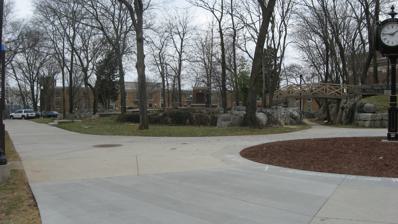
Building: Fort Lytle
Country: United States of America
Year built: 1861
United States historic place Fort Lytle U.S. National Register of Historic Places Show map of Kentucky Show map of the United States Location Western Kentucky University, Bowling Green, Kentucky Coordinates 36°59′15″N 86°27′08″W / 36.98750°N 86.45222°W / 36.98750; -86.45222 Area 0.5 acres (0.20 ha) Built 1861 Built by Buckner, General Simon Bolivar; Harrison, Colonel Benjamin MPS Warren County MRA NRHP reference No. 84000848 Added to NRHP December 5, 1984 Fort Lytle is an American Civil War fort located on what is now the campus of Western Kentucky University in Bowling Green, Kentucky .  It was listed on the National Register of Historic Places in 1984. The fort was built in 1861 by Confederate army troops under General Simon Bolivar Buckner at the peak of Vinegar Hill and was named Fort Vinegar.  It was renamed for William Haines Lytle after his 1863 death leading a cavalry charge in the Battle of Chickamauga .  The hill was later called College Hill. It was later improved by the Union army under Colonel Benjamin Harrison . References